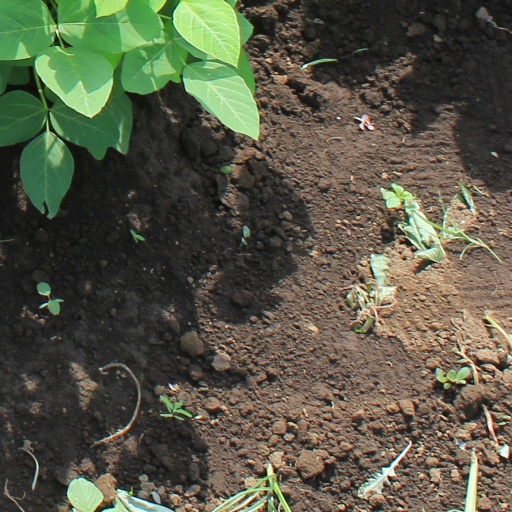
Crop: soybean